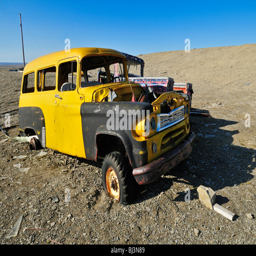
wrecked old cars in the settlement